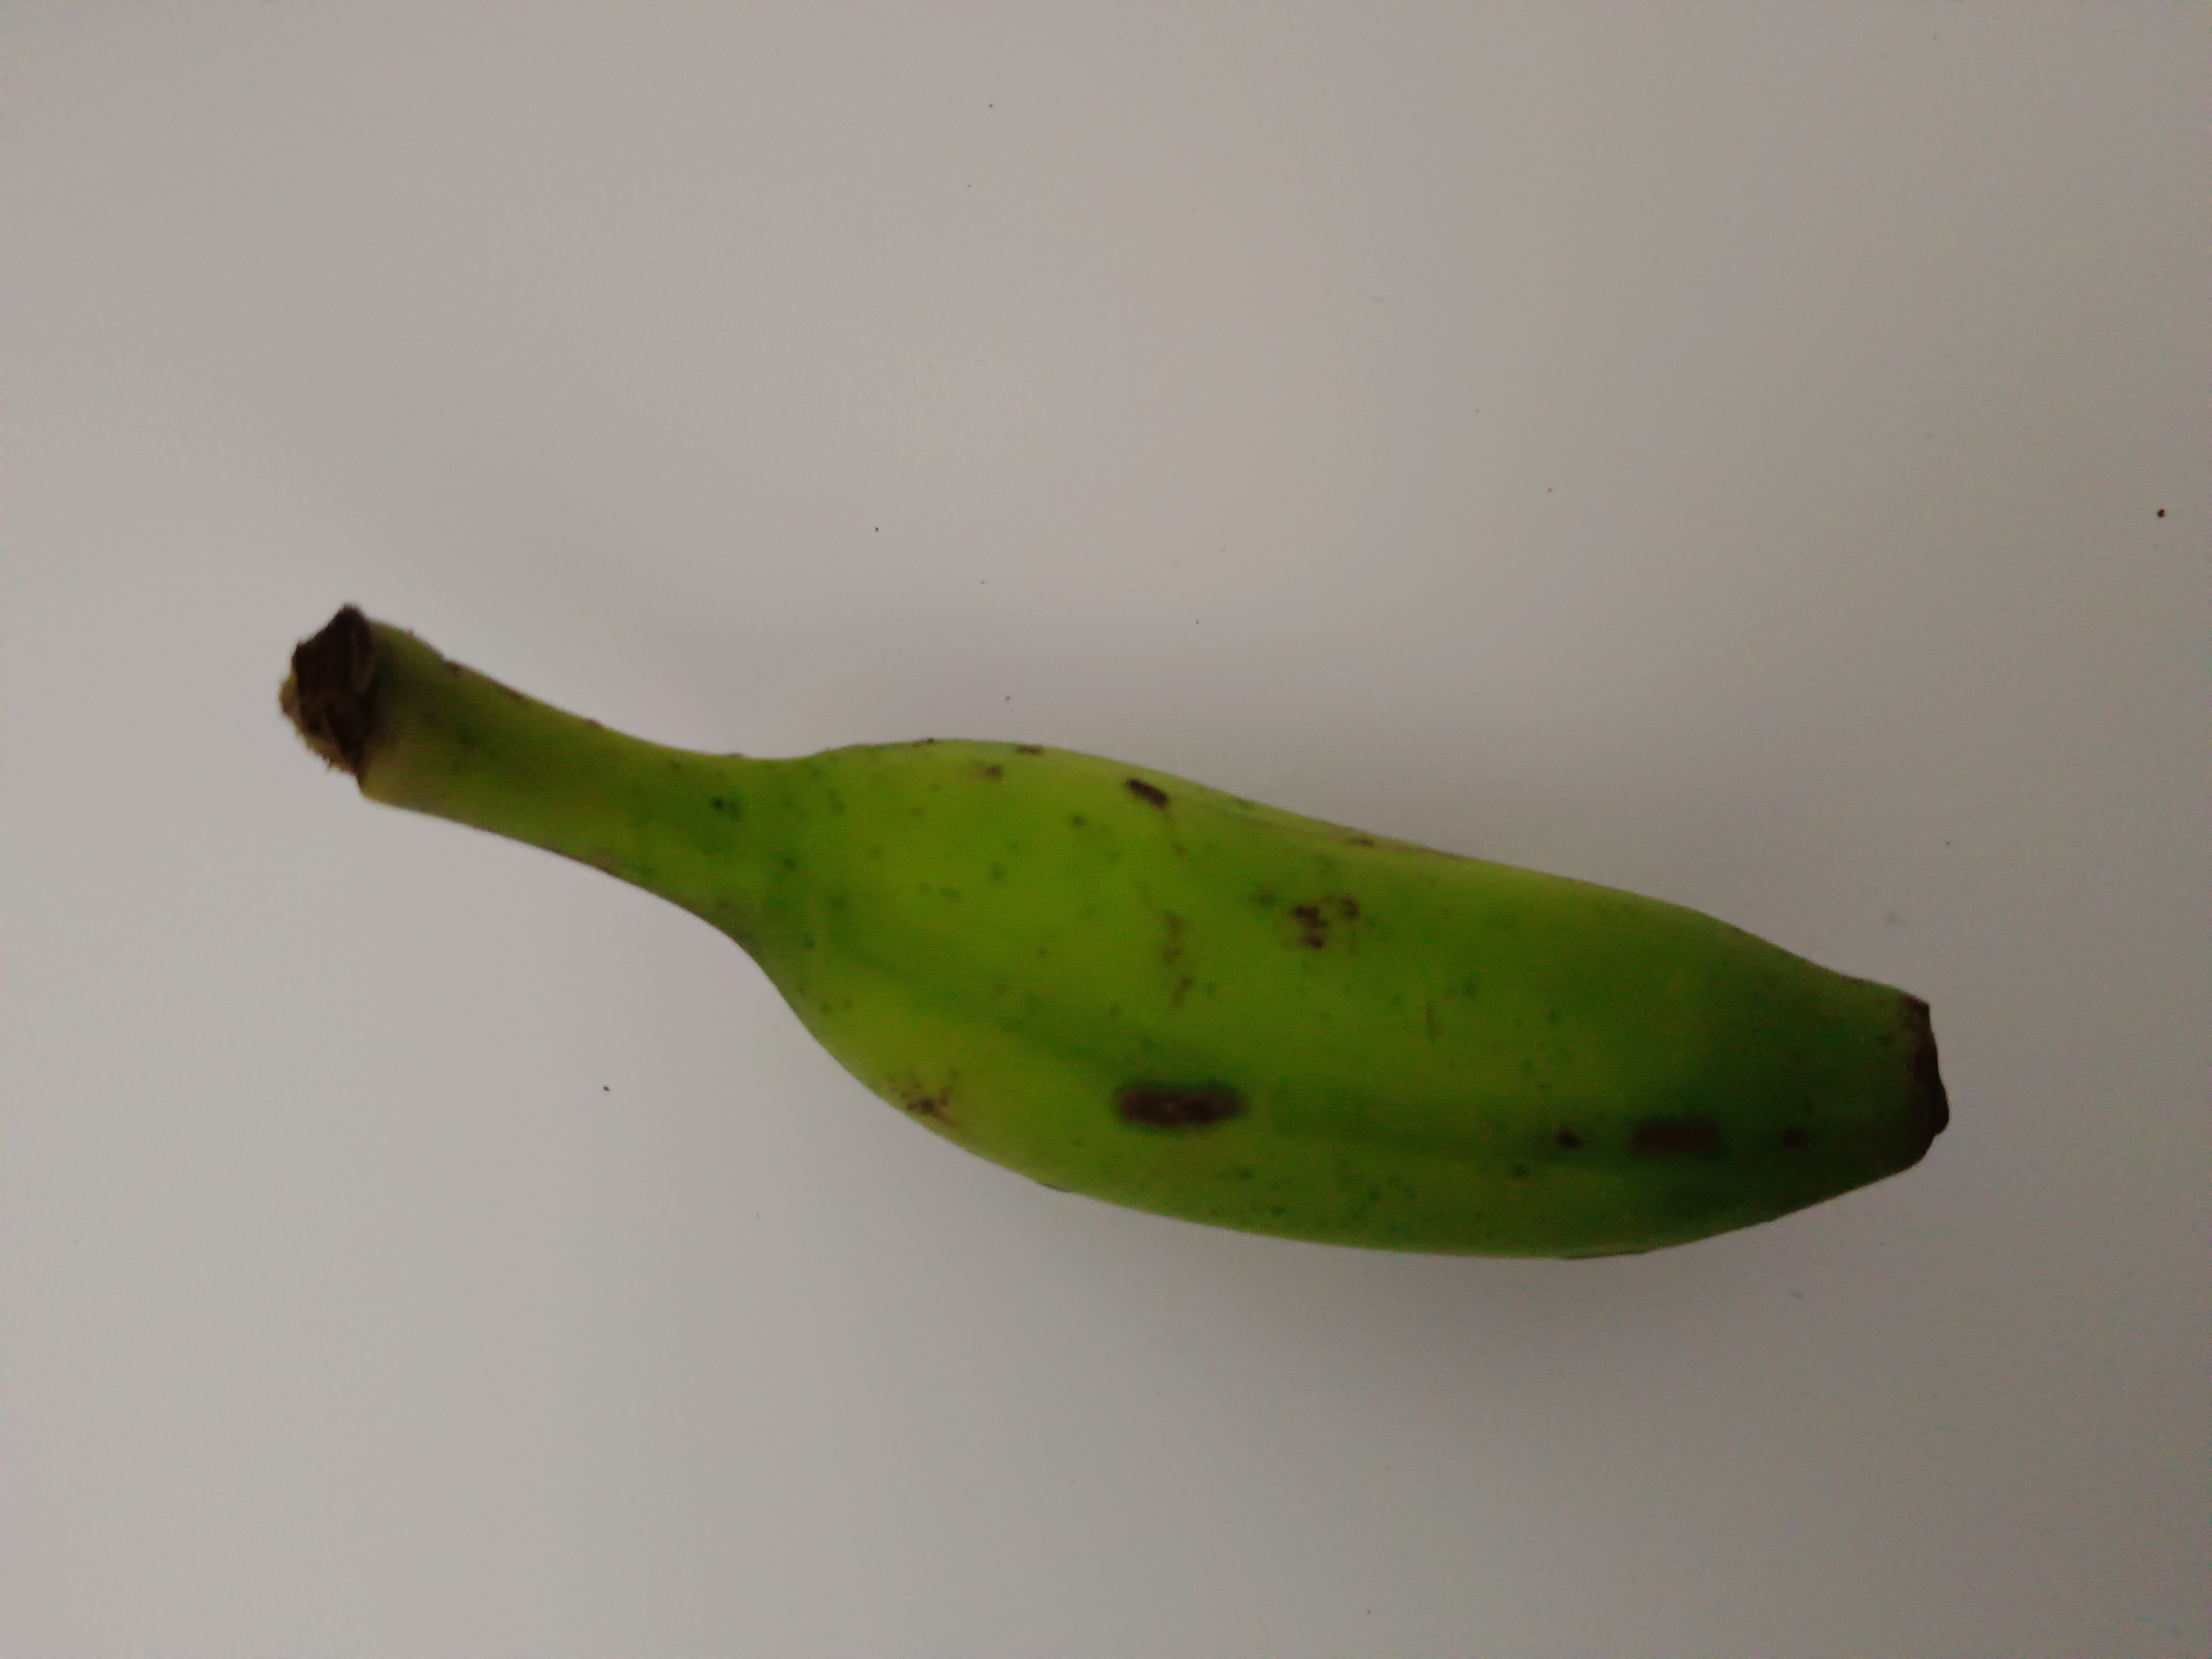
Banana variety: Champa